Default (2018 film)

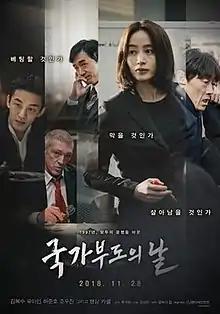
Theatrical release poster

Default is a 2018 South Korean drama film directed by Choi Kook-hee. The film was released on November 28, 2018. Starring Kim Hye-soo, Yoo Ah-in, Huh Joon-ho, Jo Woo-jin, and Vincent Cassel, it is the first Korean film concerning the IMF financial crisis as its main subject.